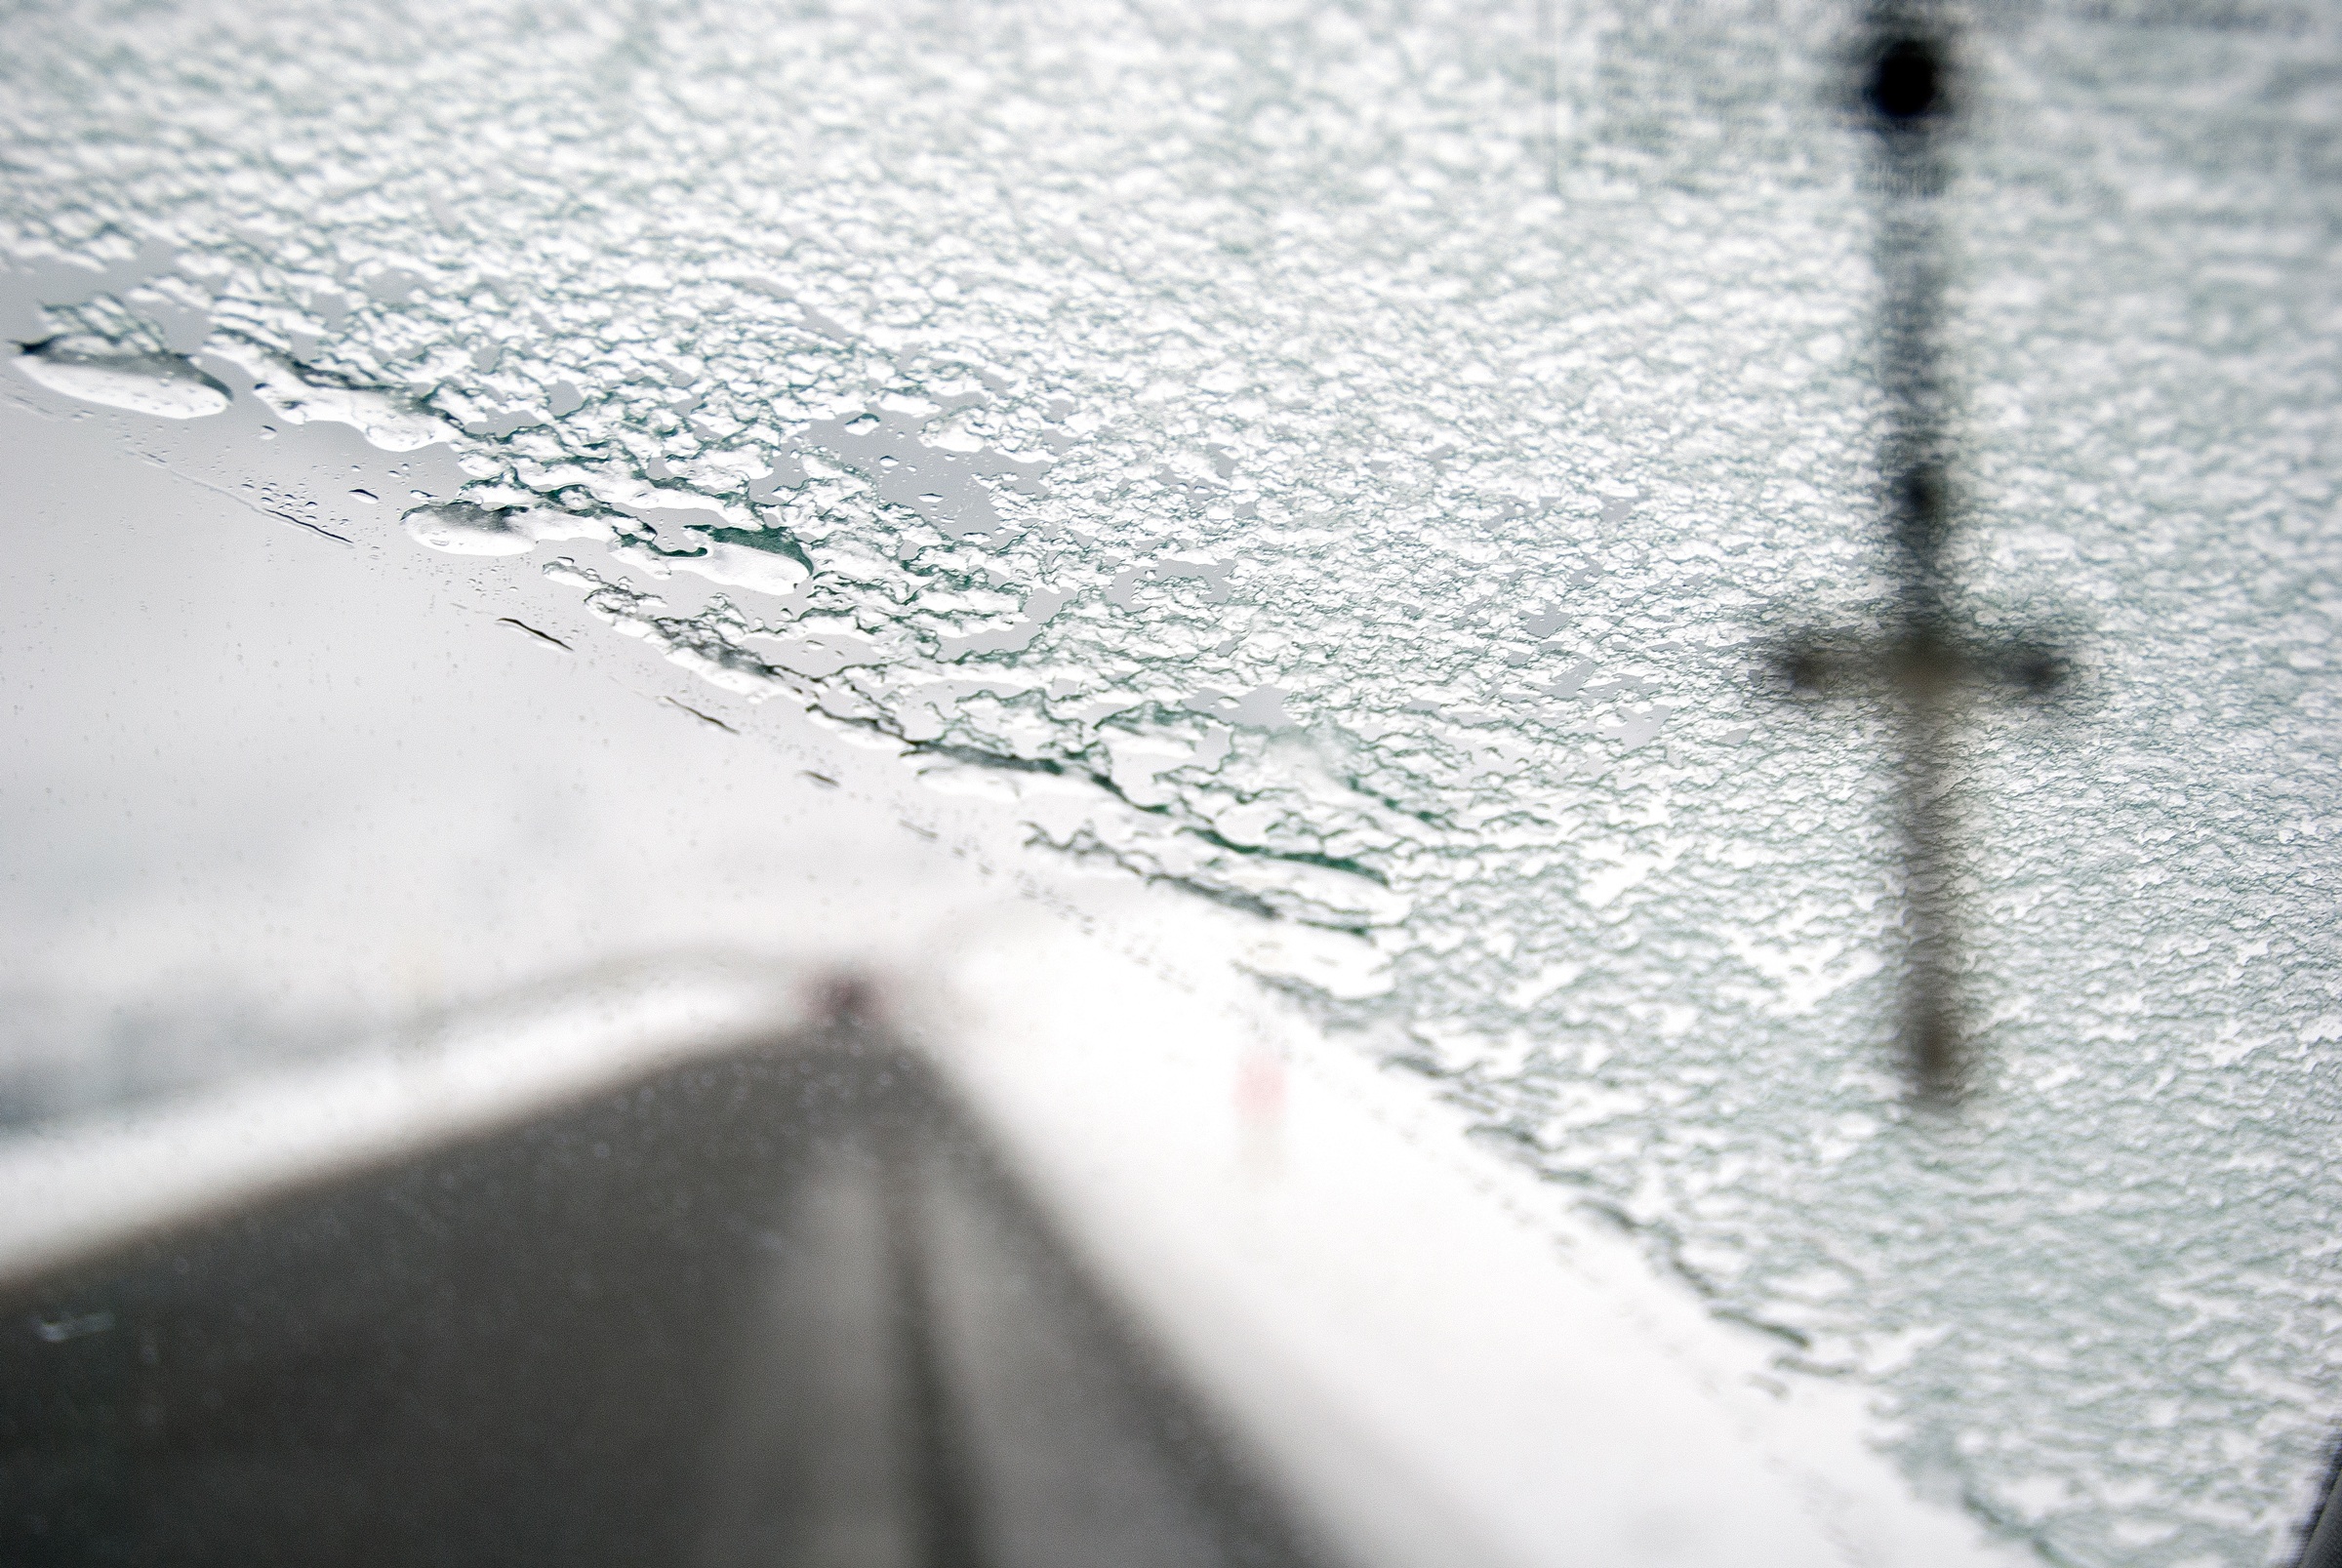
water, snow, winter, white, rain, glass, ice, line, reflection, weather, monochrome, season, close up, freezing